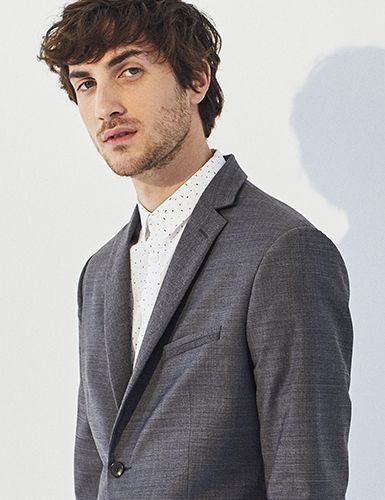
Gender: men